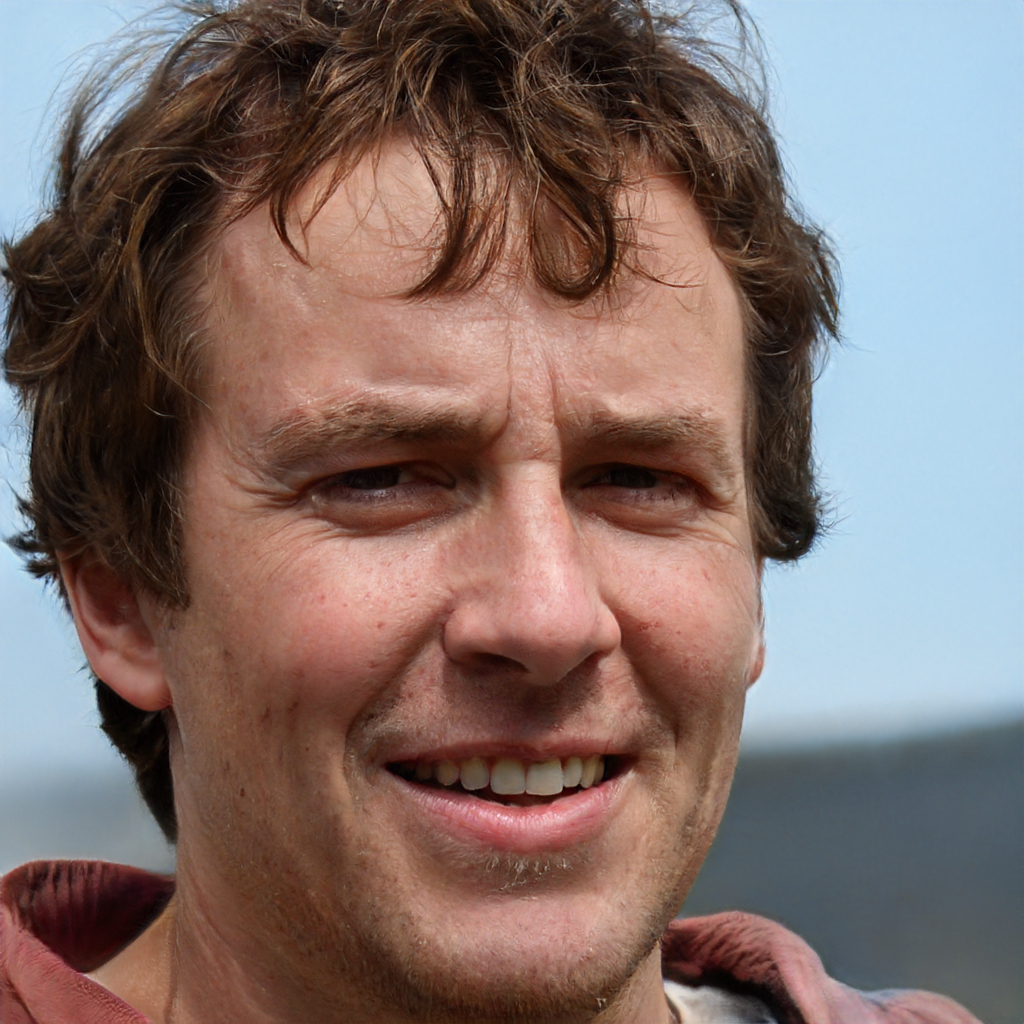
Portrait style: Real Portrait